Volksdeutsche

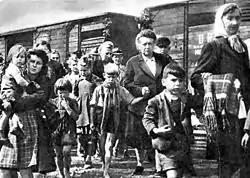
Sudeten Germans expelled after World War II

The special case of Polish Pomerania, where terror against civilians was particularly intense, and where, unlike in rest of occupied Poland, signing of the list was mandatory for many people, was recognised by the Polish Underground State and other anti-Nazi resistance movements, which tried to explain the situation to other Poles in underground publications.